Police Chief Pepe

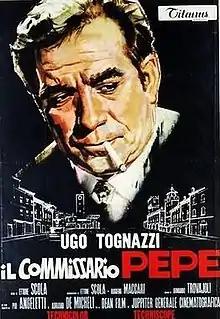

Il Commissario Pepe or Police Chief Pepe is a 1969 Italian comedy – drama film directed by Ettore Scola.